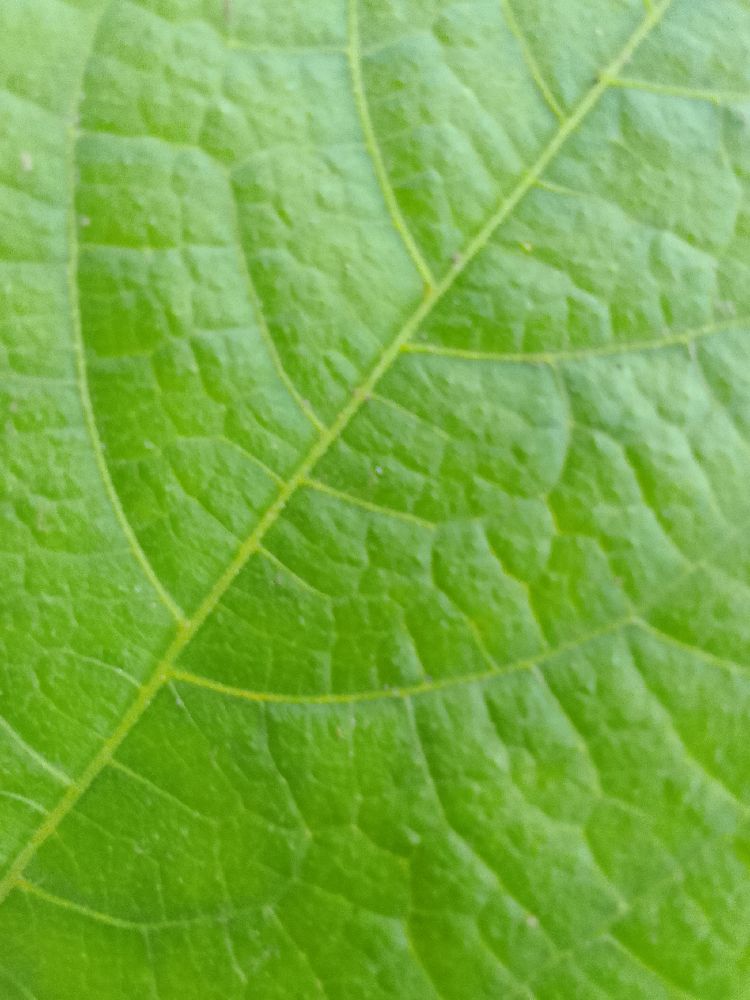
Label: healthy